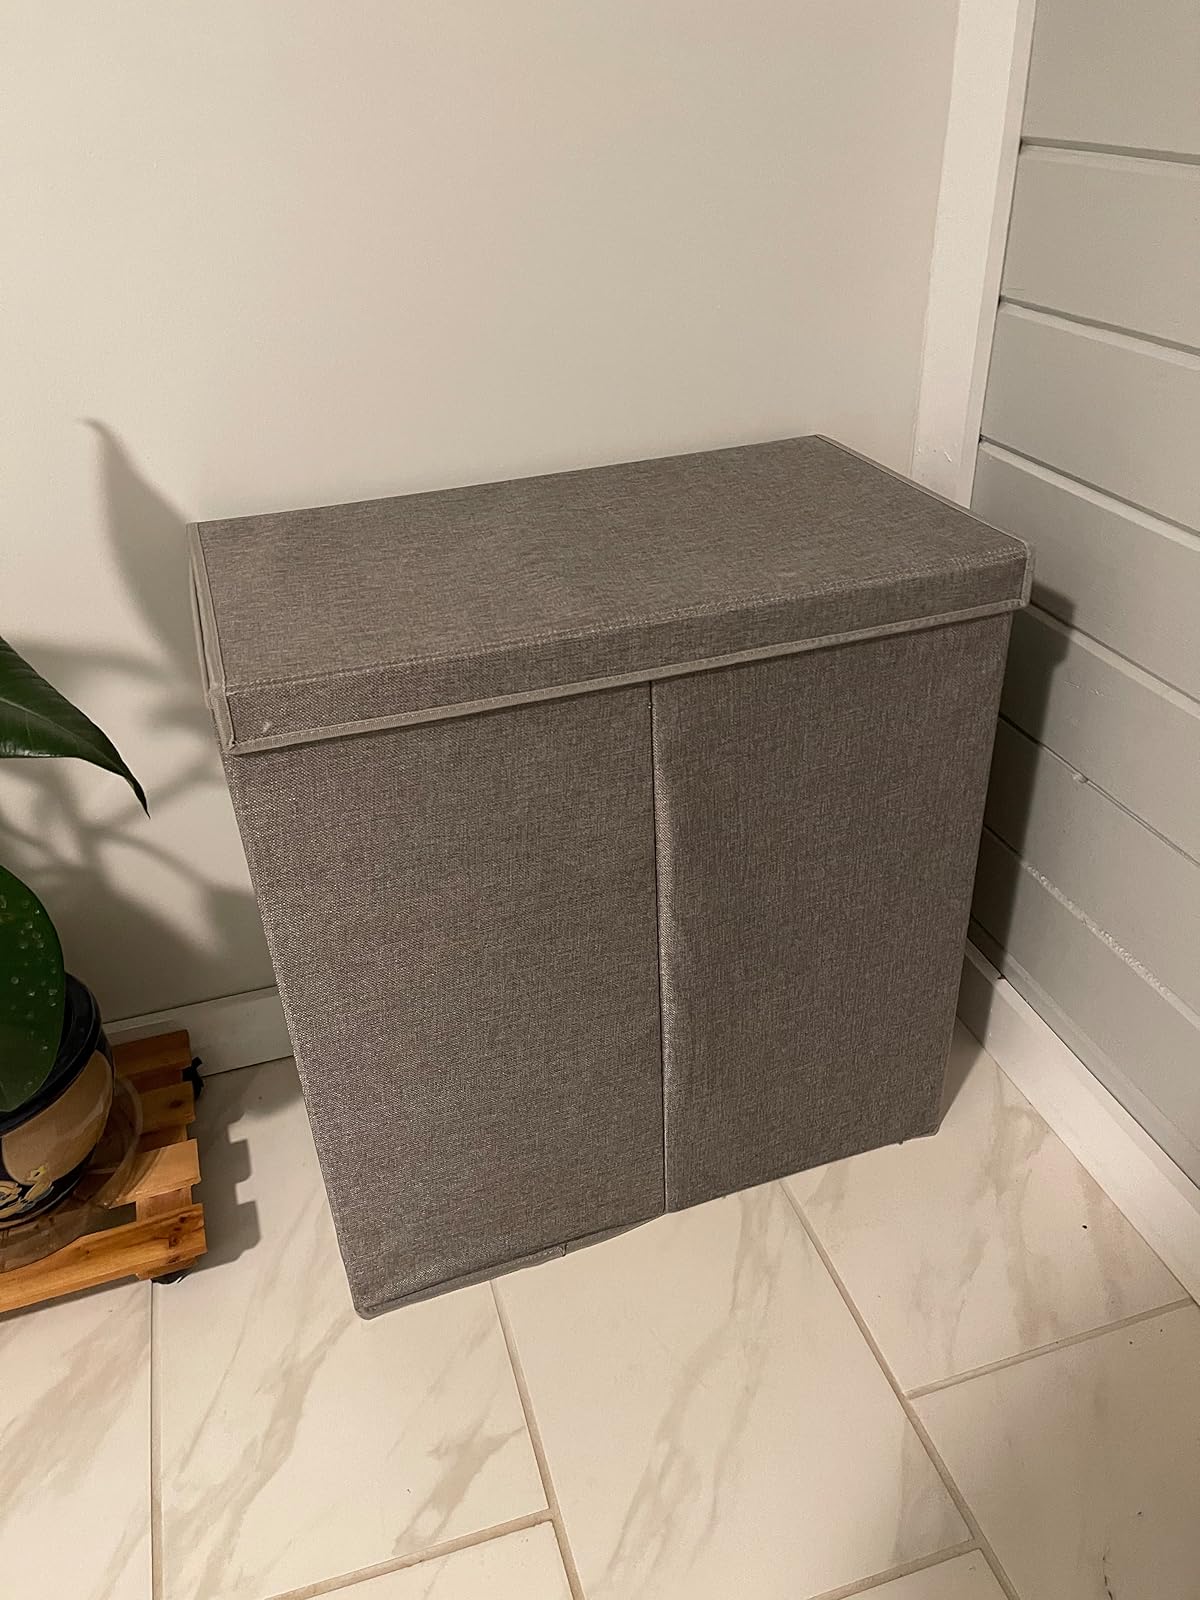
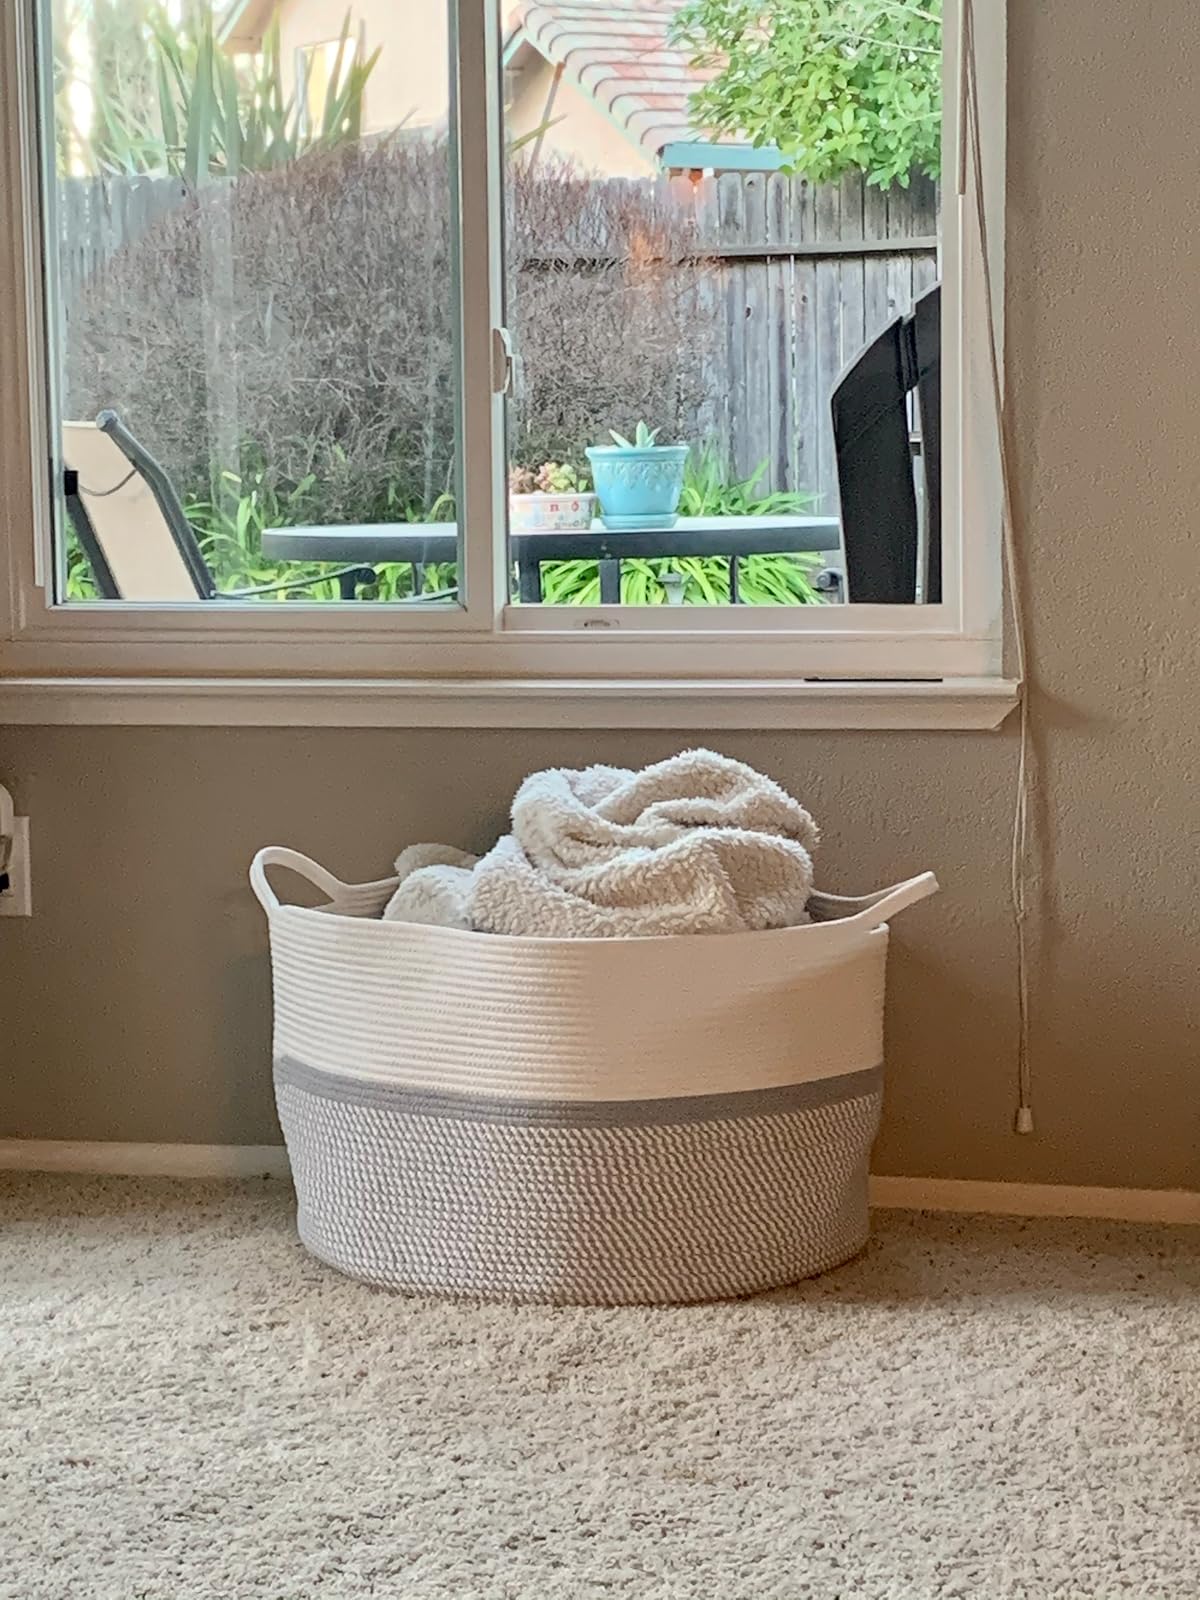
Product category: items_hamper
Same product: no